Sagrada Família

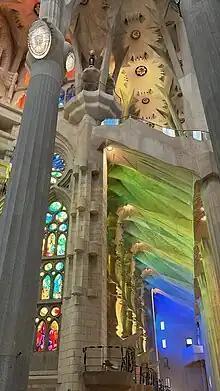
Light coming through stained glass

In contrast to the highly decorated Nativity Façade, the Passion Façade is austere, plain and simple, with ample bare stone, and is carved with harsh straight lines to resemble the bones of a skeleton. Dedicated to the Passion of Christ, the suffering of Jesus during his crucifixion, the façade was intended to portray the sins of man. Construction began in 1954, following the drawings and instructions left by Gaudí for future architects and sculptors. The steeples were completed in 1976, and in 1987 a team of sculptors, headed by Josep Maria Subirachs, began work sculpting the various scenes and details of the façade. They aimed to give a rigid, angular form to provoke a dramatic effect. Gaudí intended for this façade to strike fear into the onlooker. He wanted to "break" arcs and "cut" columns, and to use the effect of chiaroscuro (dark angular shadows contrasted by harsh rigid light) to further show the severity and brutality of Christ's sacrifice.